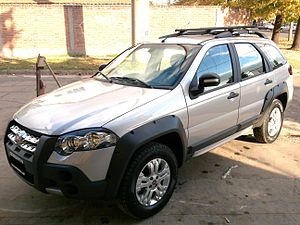
Fiat Palio / Historie / Modelvarianter
Fiat Palio var en minibil bygget af Fiat Automobiles i årene 1996 til 2017. Da den var udviklet til hele verden, blev den bl.a. fremstillet i Brasilien, Argentina, Egypten, Kina, Indien, Rusland, Sydafrika og Tyrkiet og fik hurtigt tilnavnet Verdensbil.